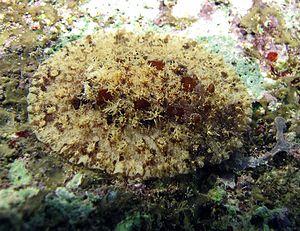
Un Otinodoris raripilosa à la Réunion.
Asteronotus est un genre de Nudibranche de la famille des Discodorididae.
L'île de La Réunion est un département d'outre-mer français situé dans le sud-ouest de l'océan Indien.